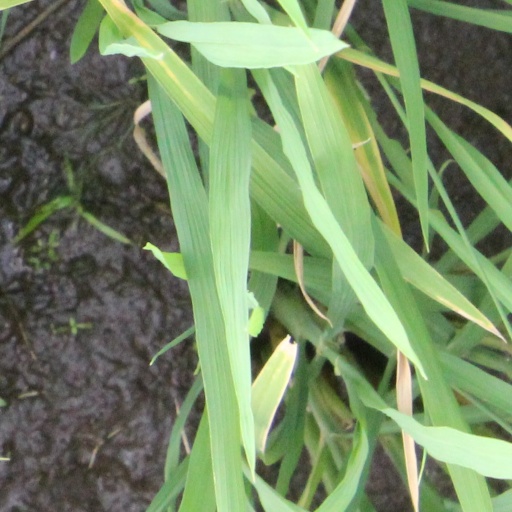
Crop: rice